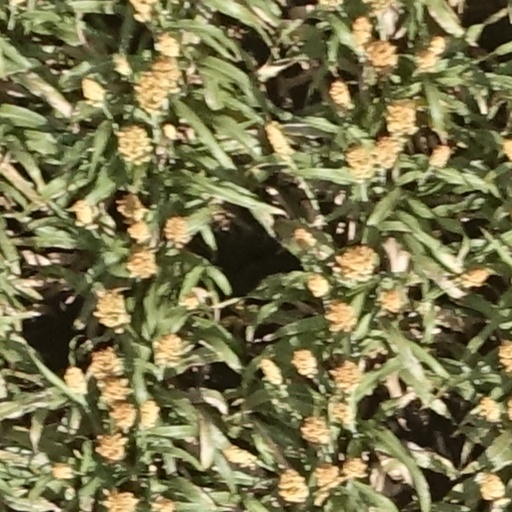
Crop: sorghum